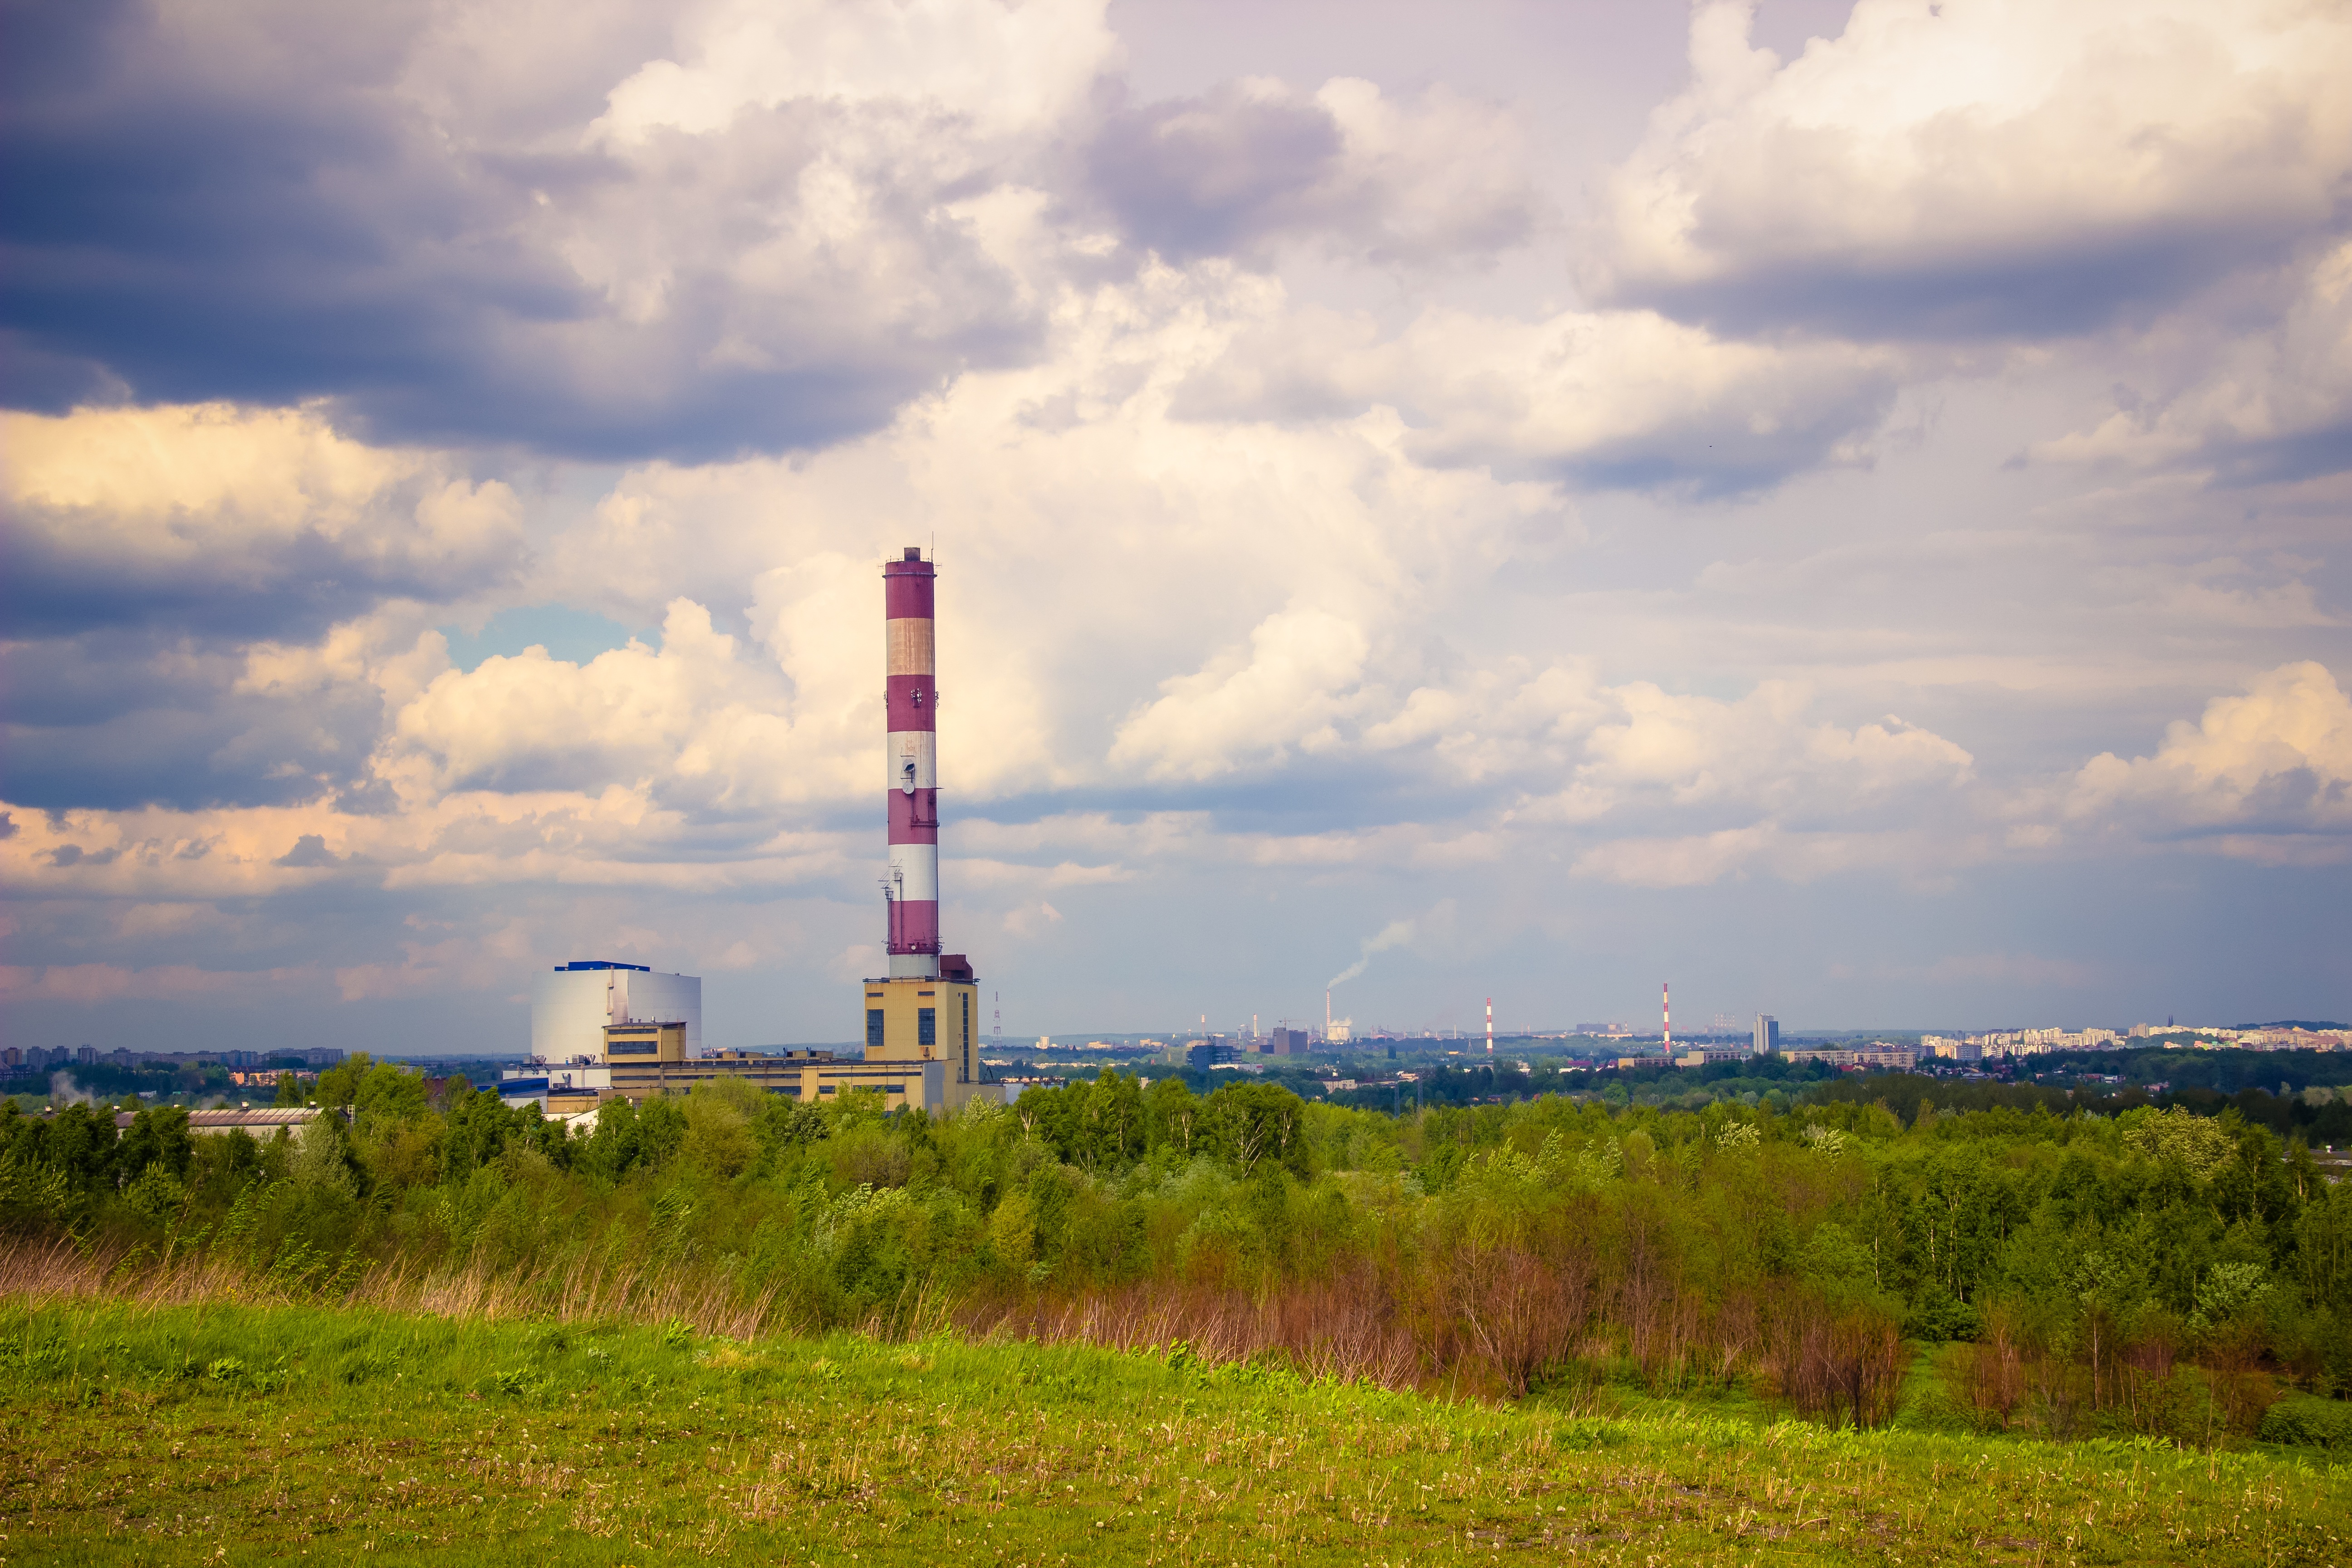
landscape, sea, nature, rock, horizon, cold, cloud, lighthouse, plant, sky, technology, field, prairie, morning, hill, town, building, dawn, smoke, dusk, environment, tower, chimney, industrial, factory, industry, plain, energy, ecology, power, pipe, mountains, pollution, chemical, industrial plant, rural area